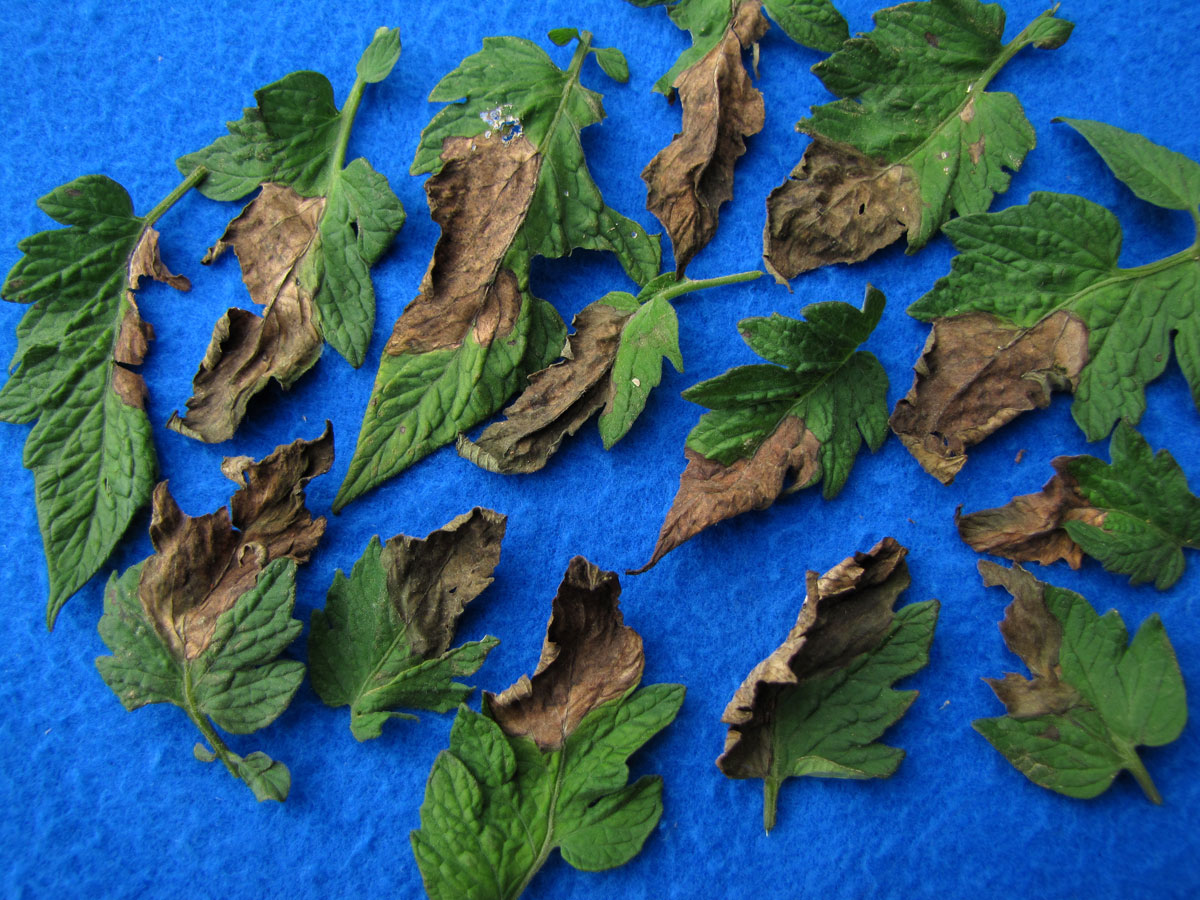
Labels: Tomato leaf late blight, Tomato leaf late blight, Tomato leaf late blight, Tomato leaf late blight, Tomato leaf late blight, Tomato leaf late blight, Tomato leaf late blight, Tomato leaf late blight, Tomato leaf late blight, Tomato leaf late blight, Tomato leaf late blight, Tomato leaf late blight